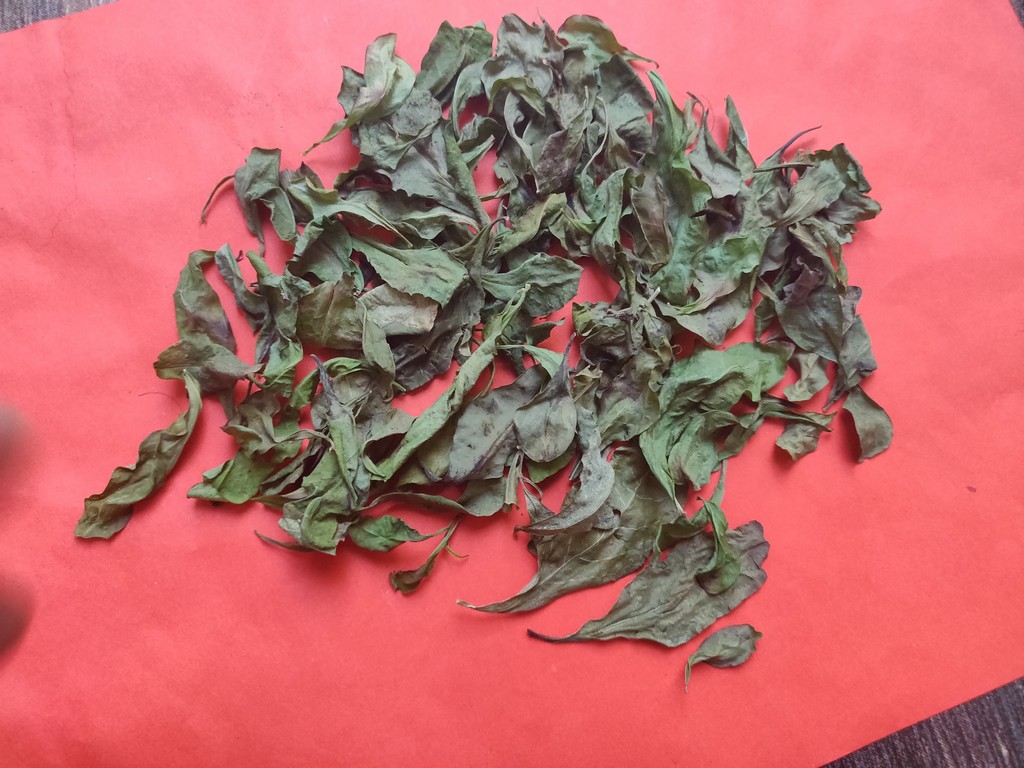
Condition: Dried
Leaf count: multiple
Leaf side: unknown